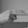
ASL letter: H